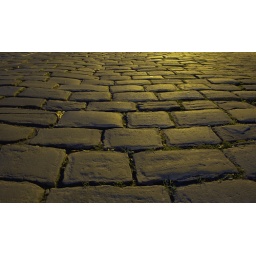
Lots of yellow streetlights in Bath casting colour on the surroudings.Taken on the wonky road on the Royal Crescent.